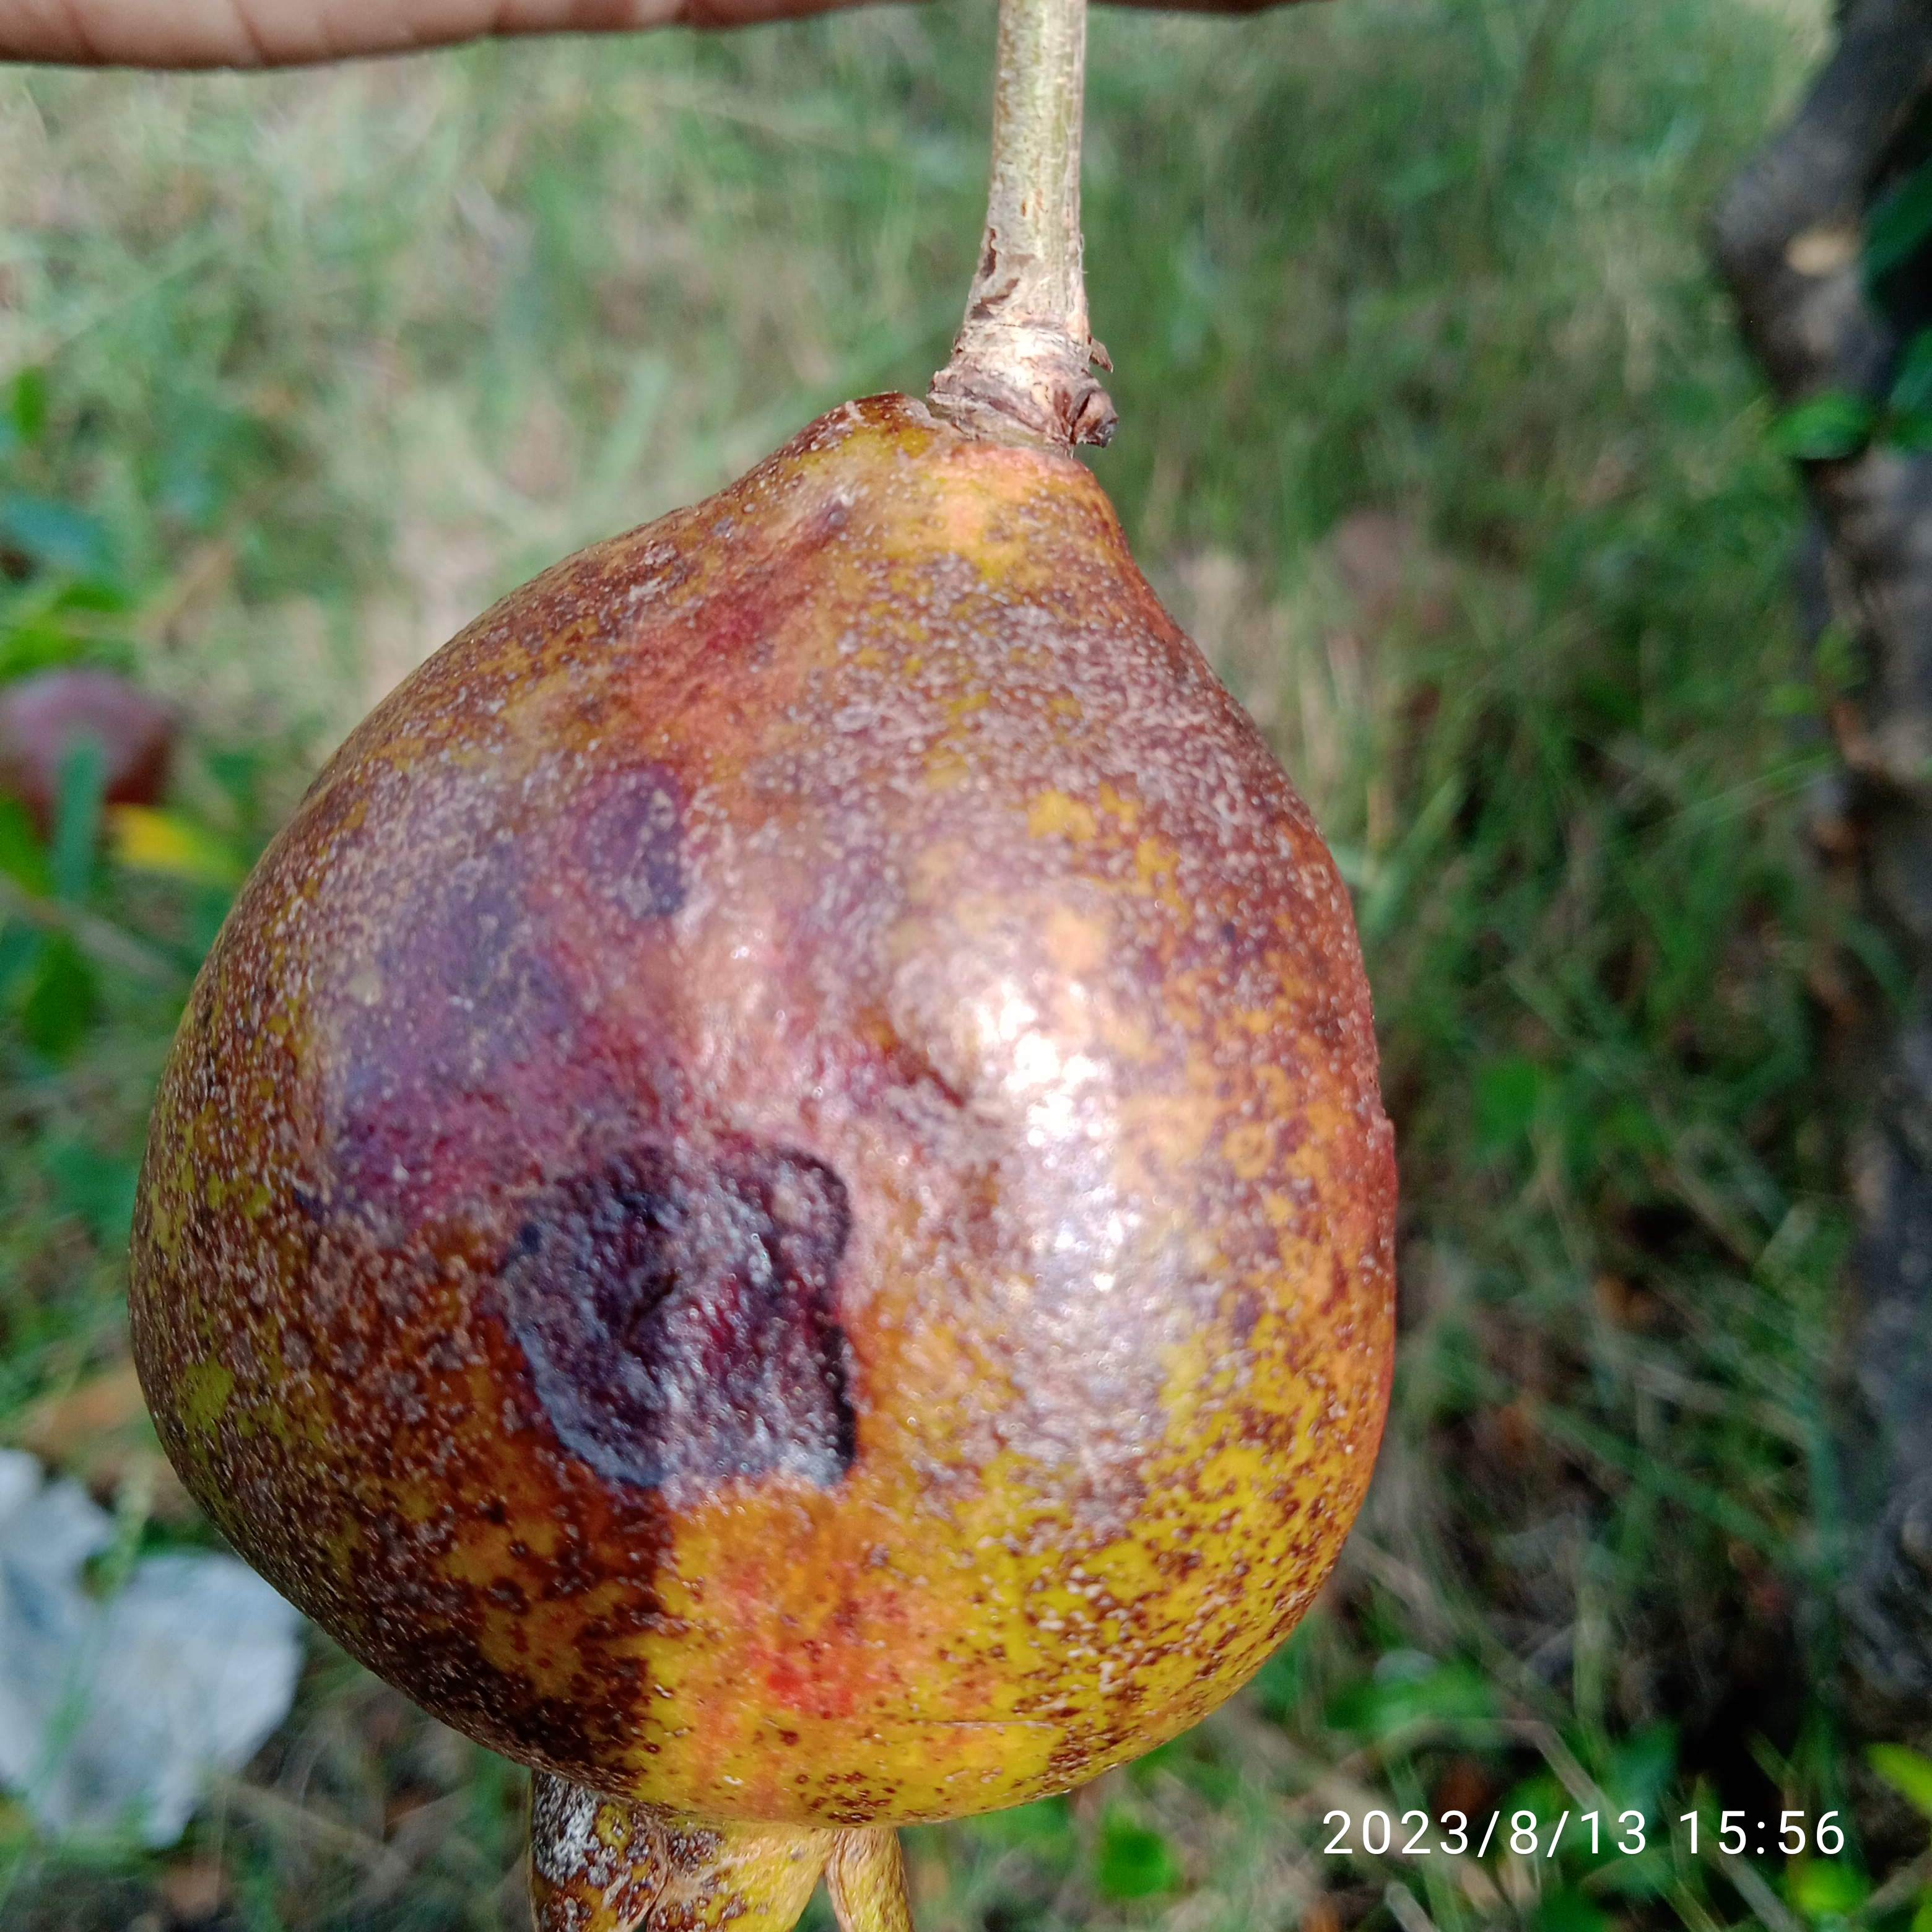
Label: Cercospora